Manuel Caetano de Sousa

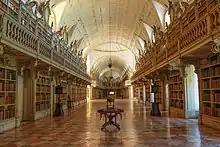
Library of the Palace of Mafra designed by Manuel Caetano de Sousa

Manuel Caetano de Sousa (1738–1802) was a Portuguese architect. He studied architecture under his father Tomás Caetano. He worked in the late Baroque and rococo style of architecture. On the death of Mateus Vicente de Oliveira he became architect to the royal family and was appointed architect in charge of public works and raised to the rank of an artillery colonel.